Govindanahalli

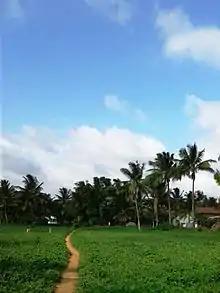
Village footpath in Govindanahalli

Govindanahalli is a small village in Mandya district of Karnataka state, southern India.